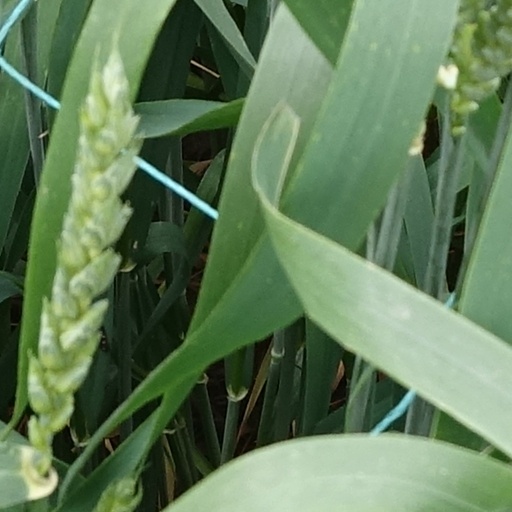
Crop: wheat